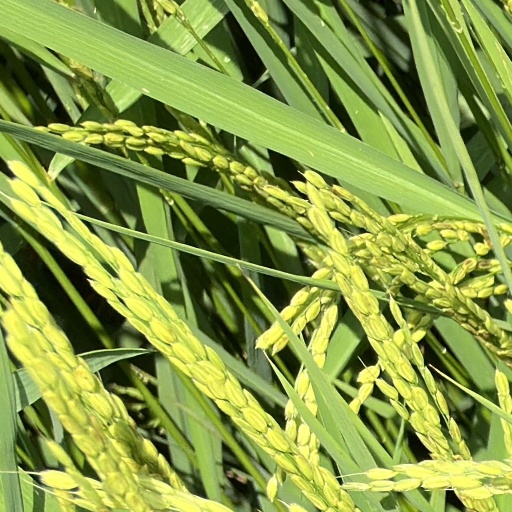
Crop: rice